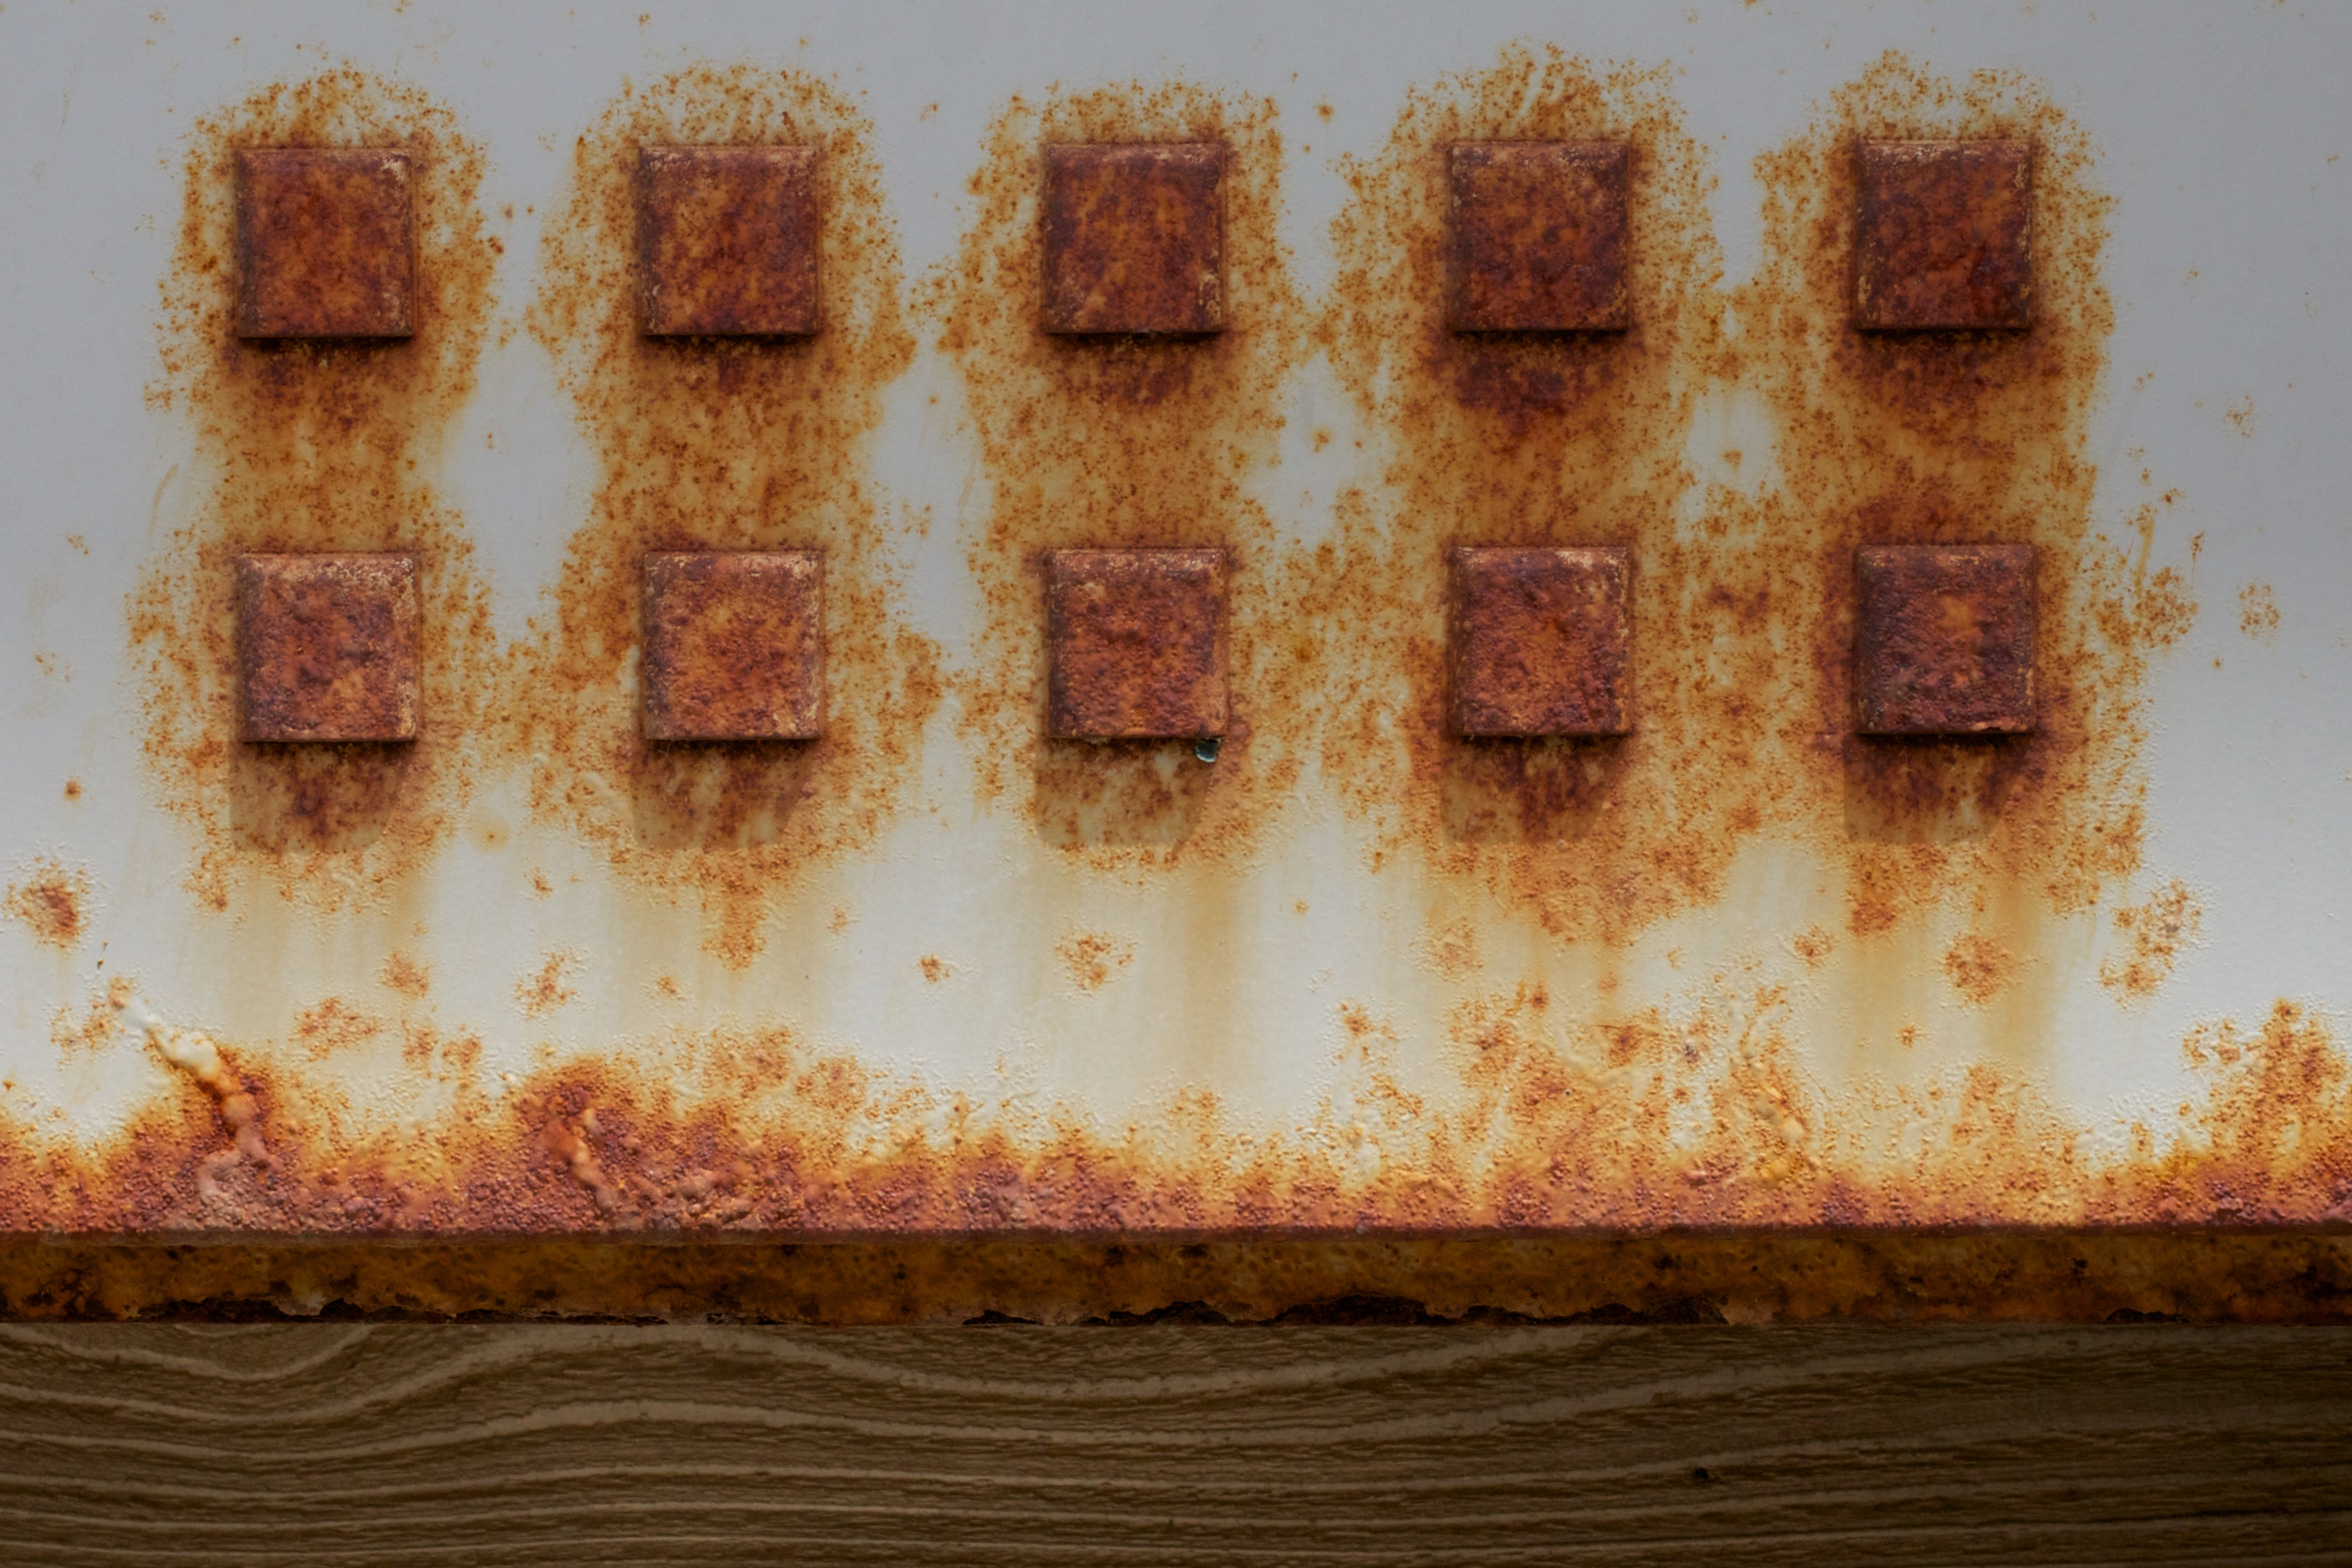
wood, texture, wall, rust, pattern, dish, food, dessert, cuisine, material, design, auodyssey